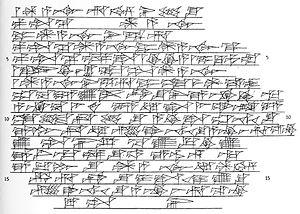
Kikkia est un roi assyrien qui a régné vers 2000 av. J.-C.